Anil Deshmukh

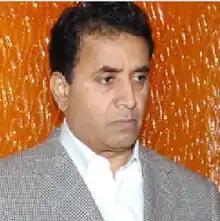
Official portrait, 2019

Anil Vasantrao Deshmukh (born 9 May 1950) is an Indian politician from the state of Maharashtra. He is a senior leader of the Nationalist Congress Party (Sharadchandra Pawar). Deshmukh served as the Minister for Home Affairs in Government of Maharashtra between 2019 and 2021.